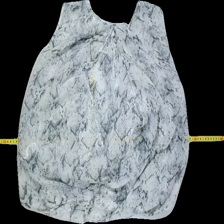
View: back
Type: Blouse
Category: Ladies
Brand: Gina Tricot
Colors: Grey
Material: 100% Poly
Pattern: Animal print
Size: 38
Season: All
Trend: No trend
Stains: Yes
Price range: <50
Recommended usage: Recycle